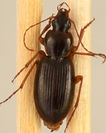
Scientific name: Synuchus impunctatus
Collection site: Bartlett Experimental Forest NEON (BART), plot BART_068